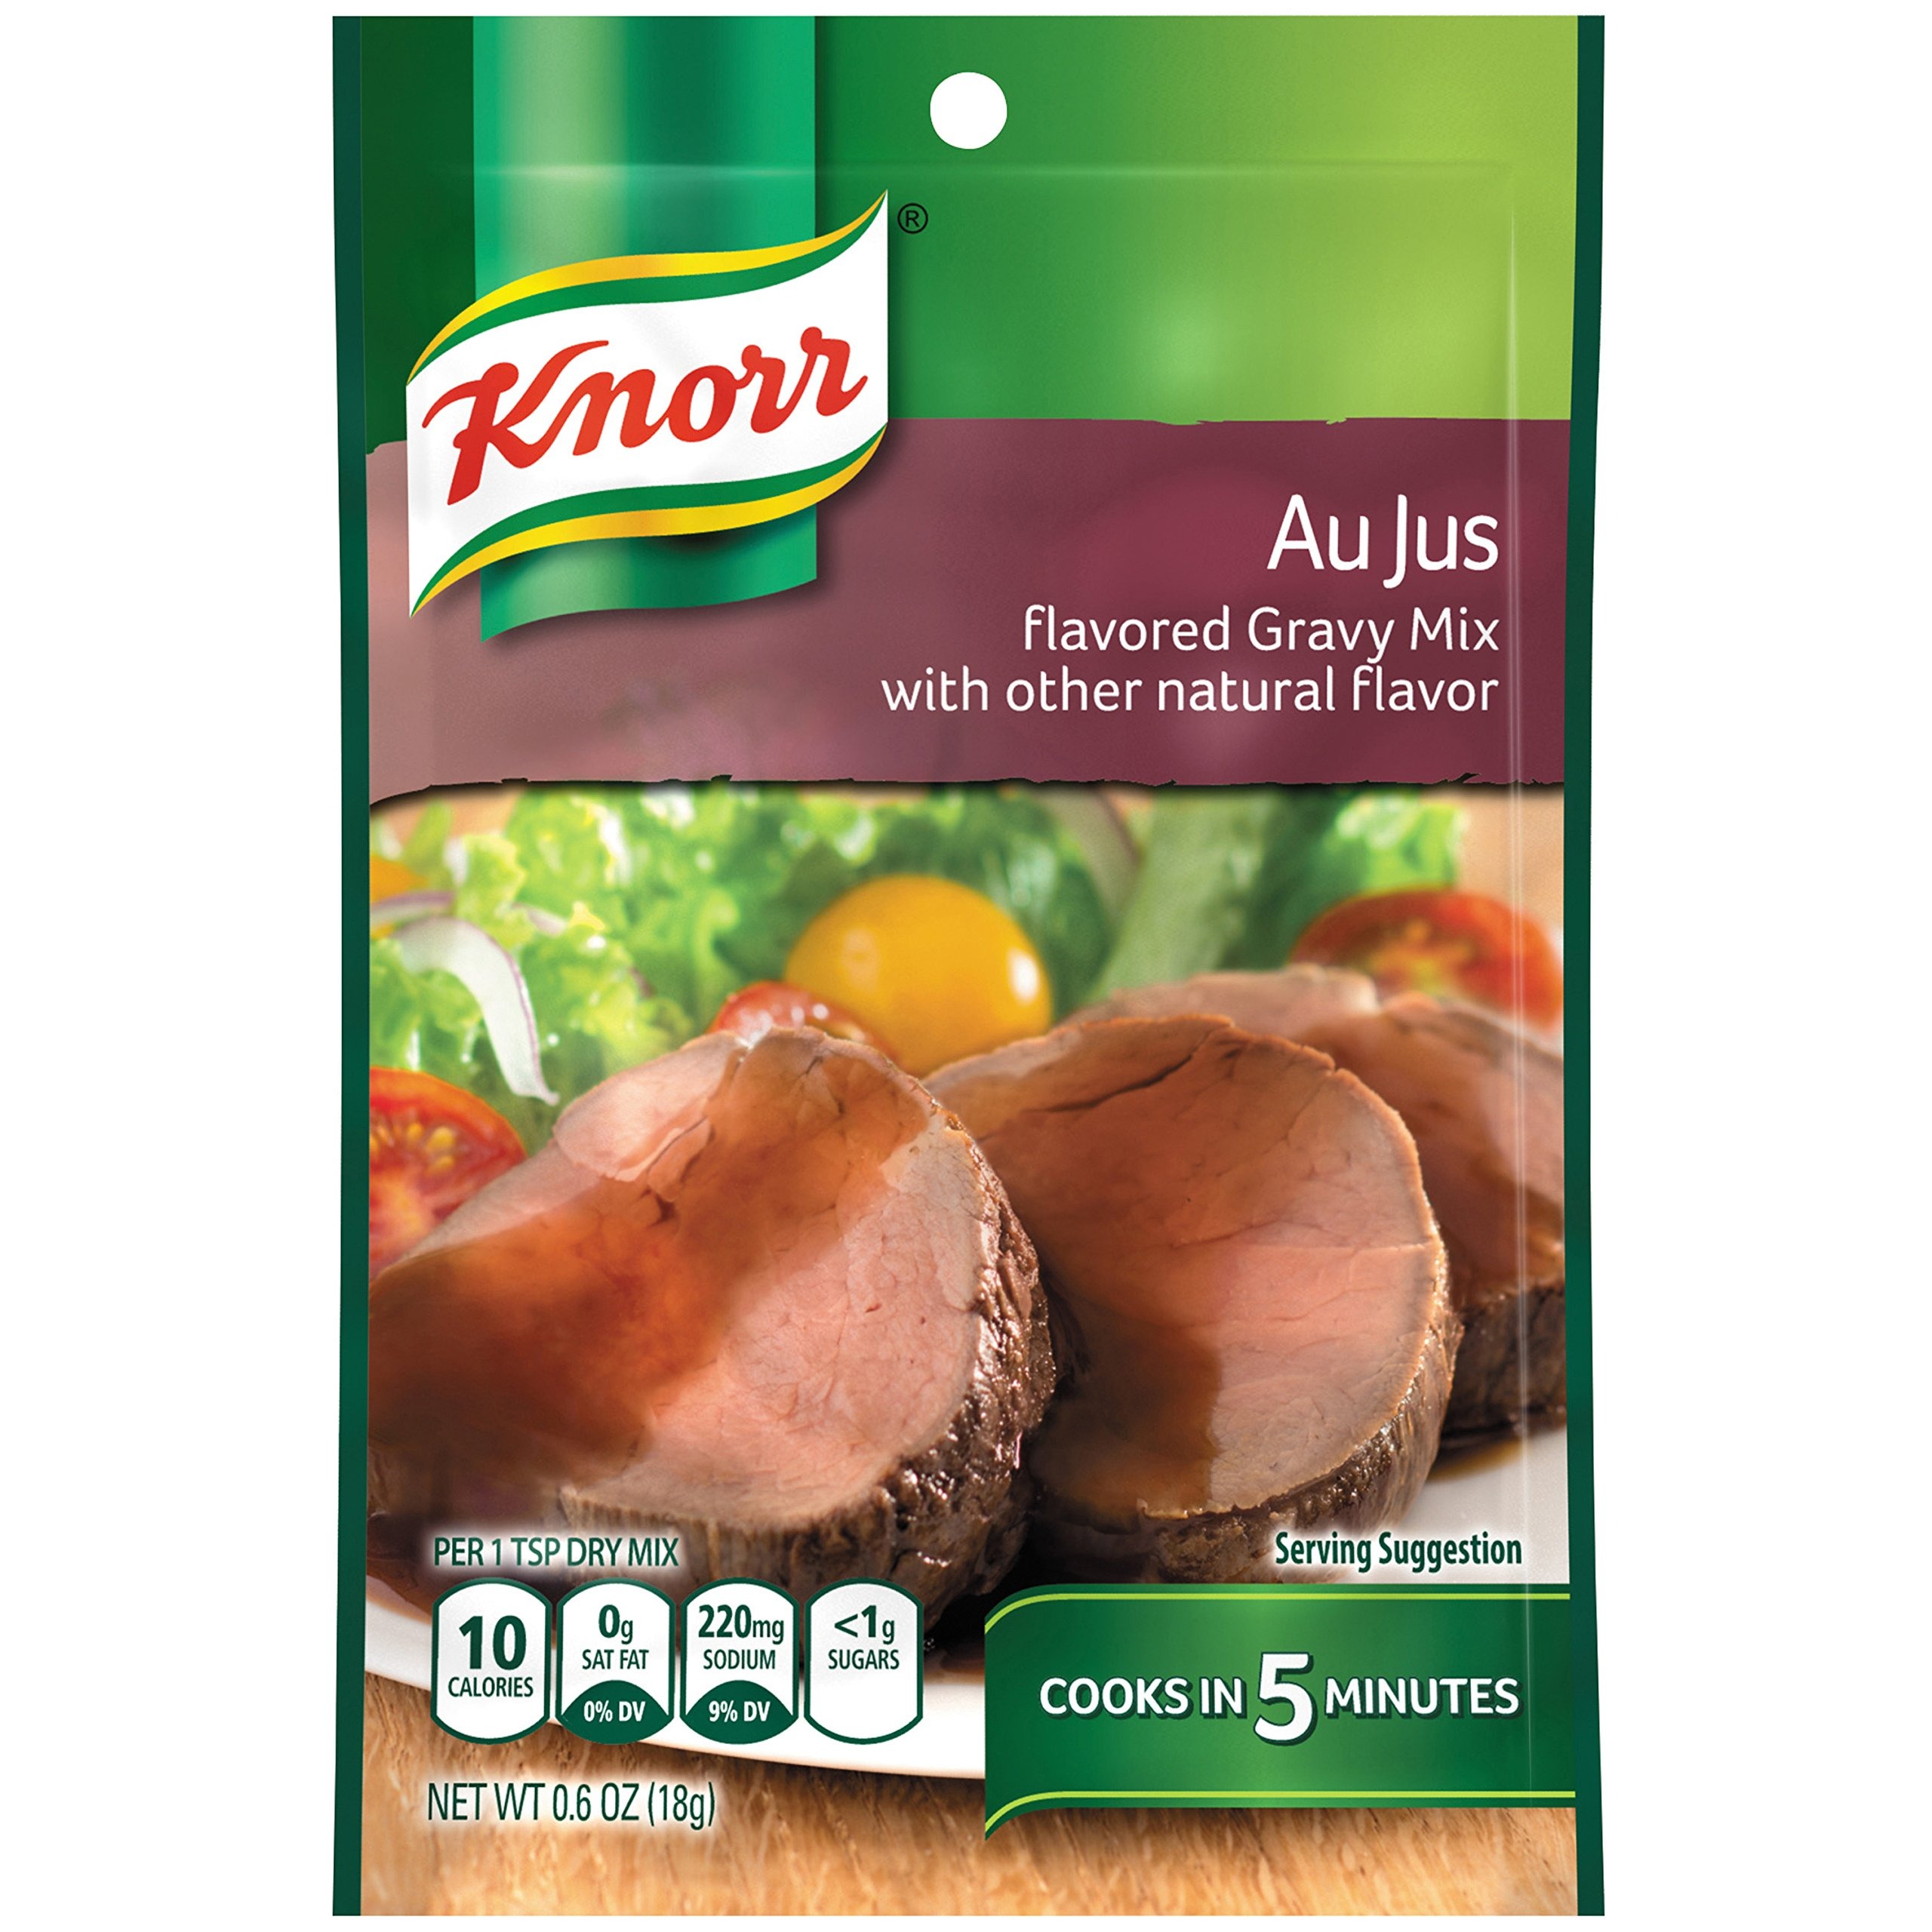
Item Name: Knorr Gravy Mix Gravy Mix, Au Jus, 0.6 Ounce (Pack of 12)
Bullet Point 1: Knorr Gravy Mix Au Jus (0.6oz) is a traditional au jus, served perfectly over steak and mashed potatoes.
Bullet Point 2: Our hearty, easy-to-make gravies come in a variety of delicious flavors that add warmth to any meal.
Bullet Point 3: Makes 1-1/4 cups of gravy
Bullet Point 4: Cooks in 5 minutes
Bullet Point 5: Great for pairing with steak
Value: 7.2
Unit: ounce

Price: 7.825